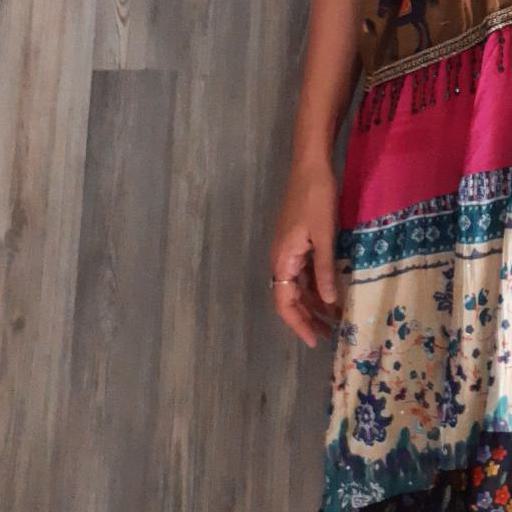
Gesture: no_gesture